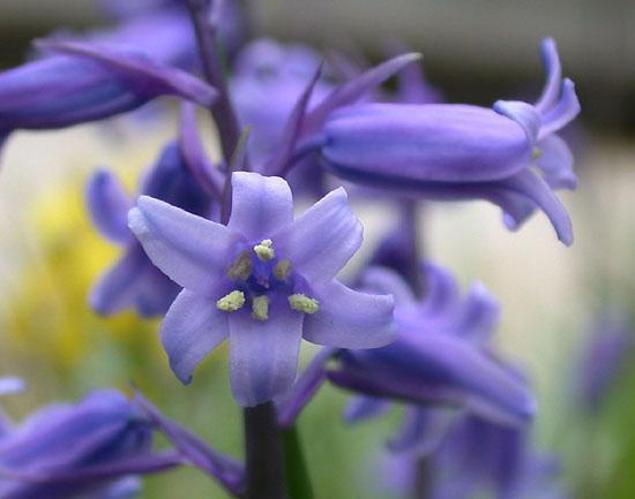
Flower: Bluebell